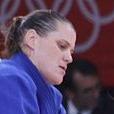
Age: 32